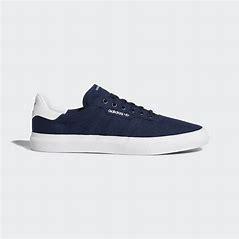
Brand: Adidas
Model: 3MC